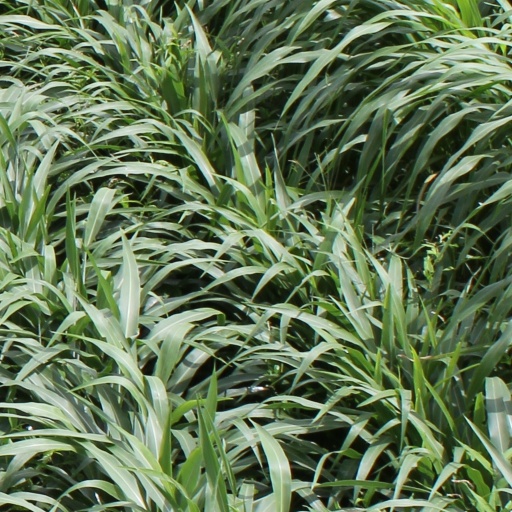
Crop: sorghum